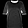
Label: T - shirt / top